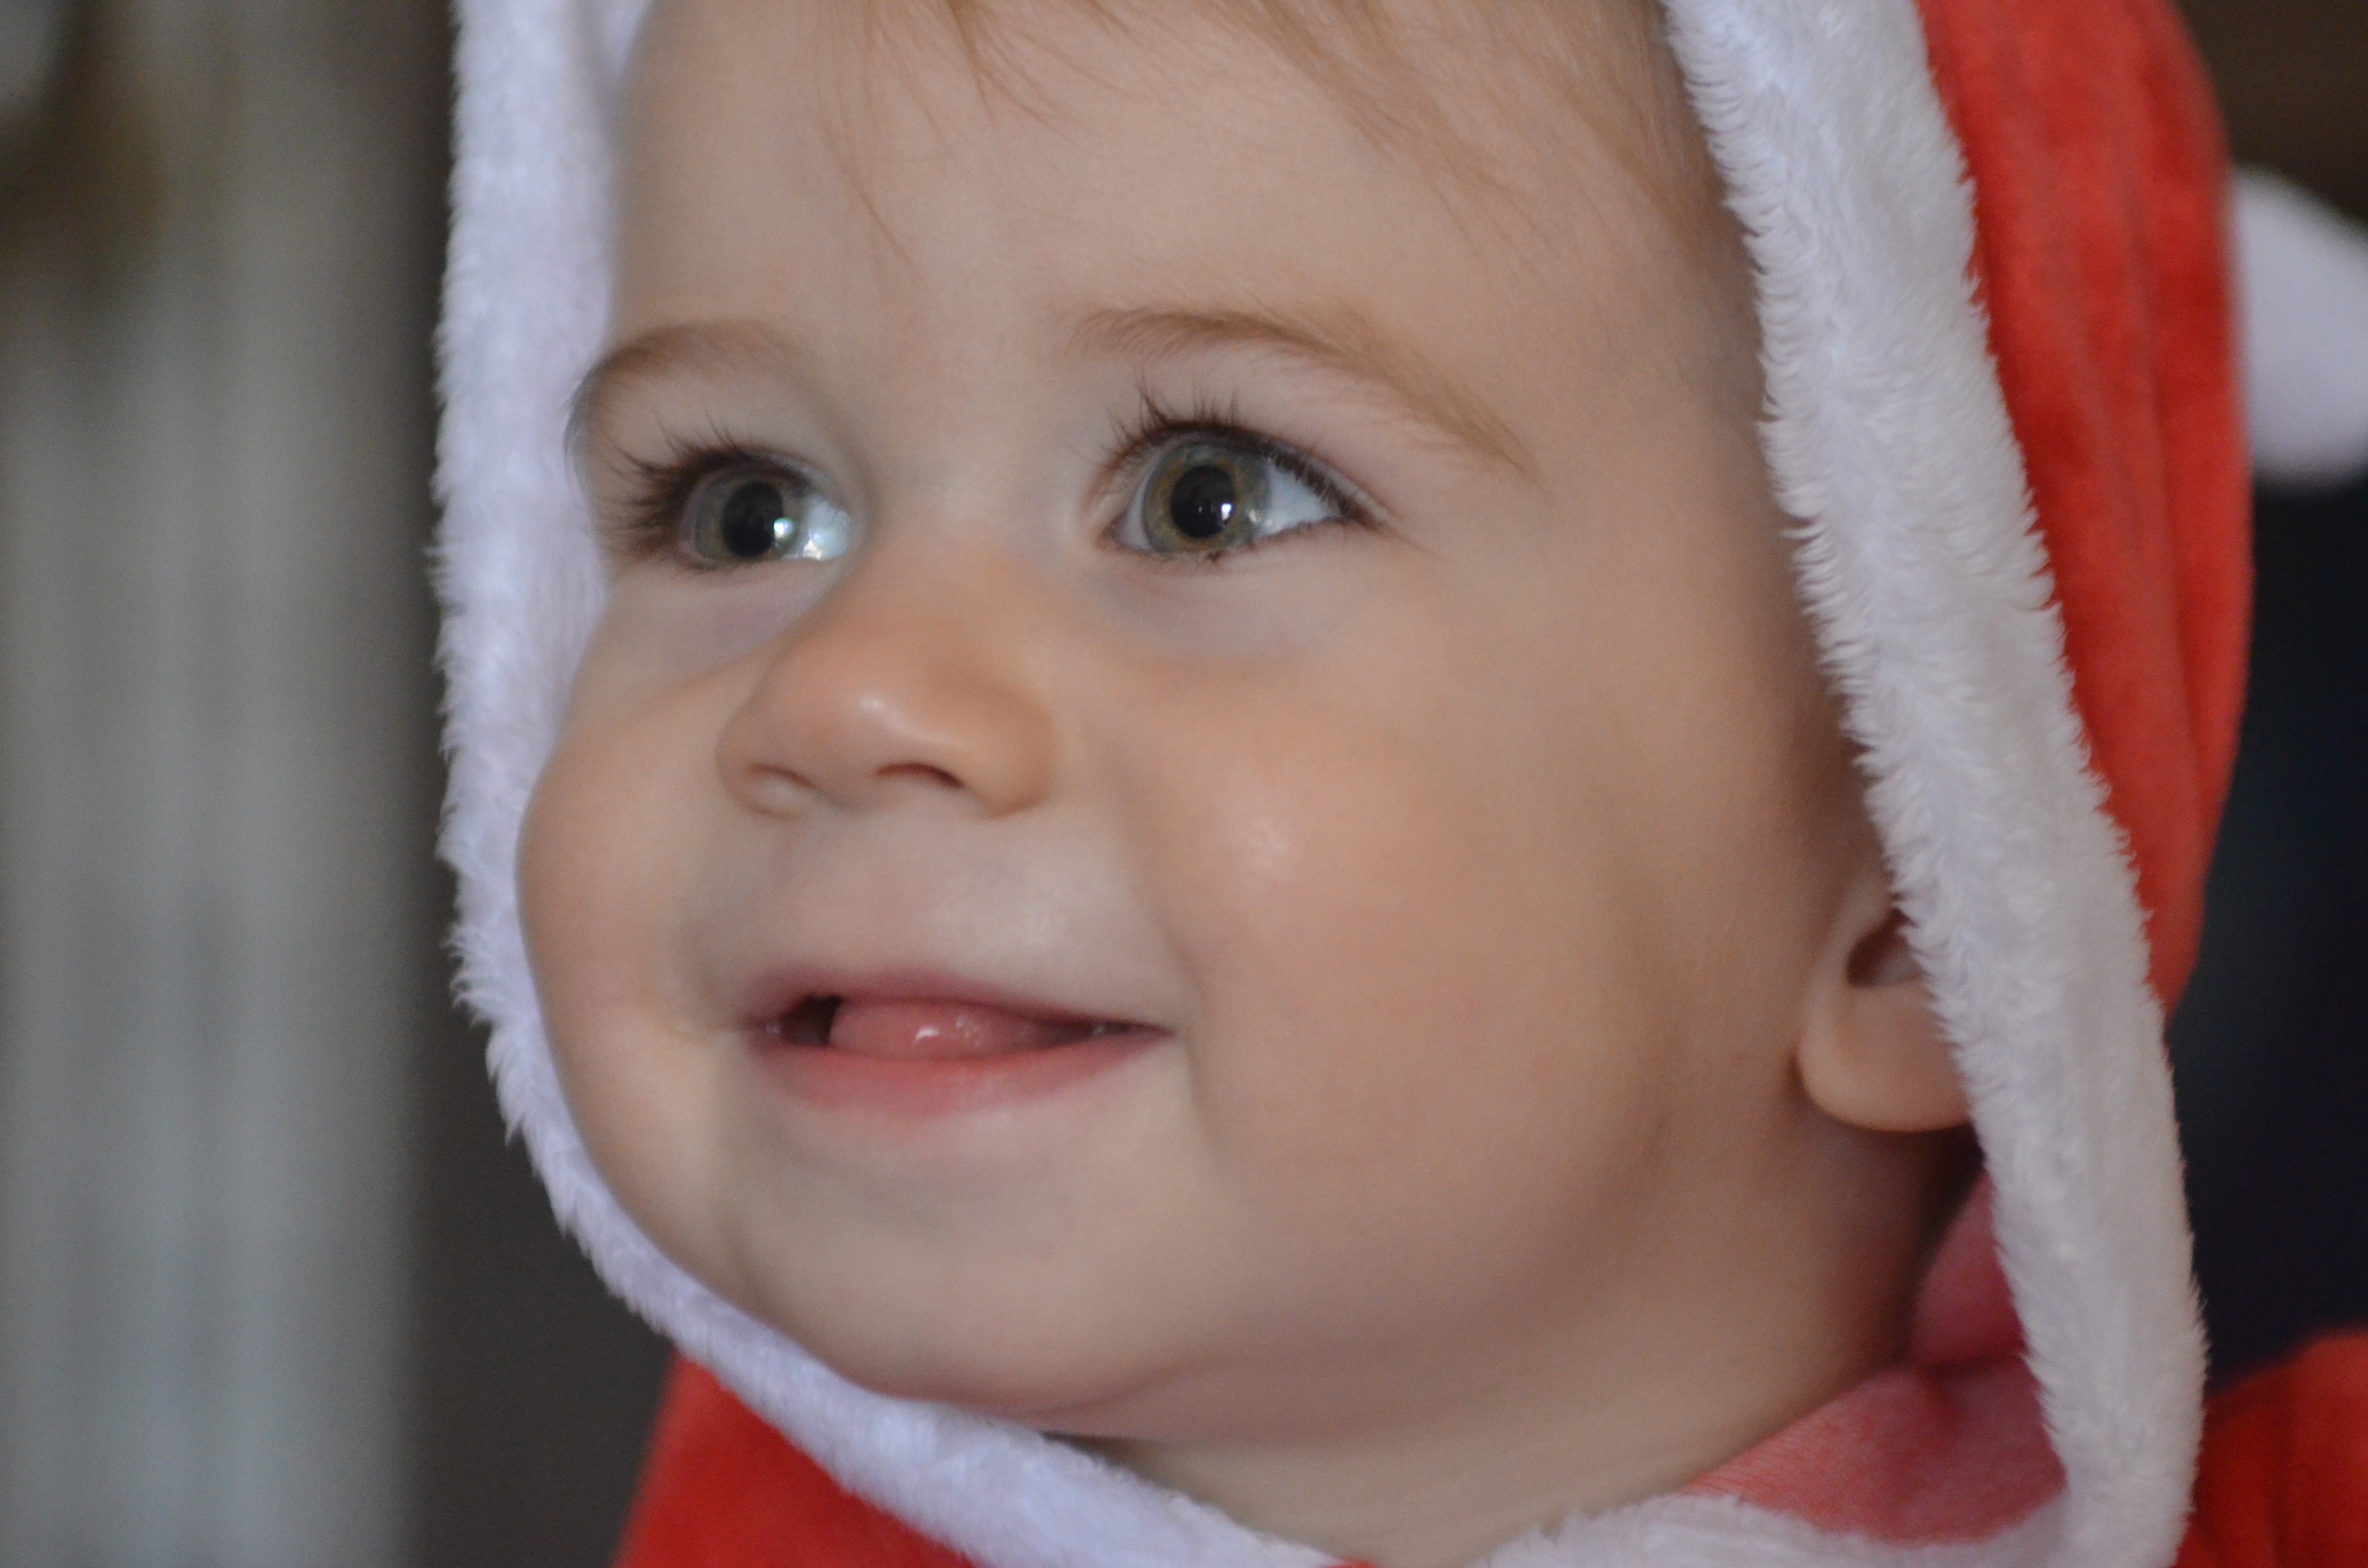
person, girl, boy, kid, cute, portrait, red, child, facial expression, smile, mouth, close up, human body, face, nose, cheek, infant, toddler, eye, head, skin, organ, laughter, tooth, emotion, facial, small child, plays, little boy, gotta love, is watching